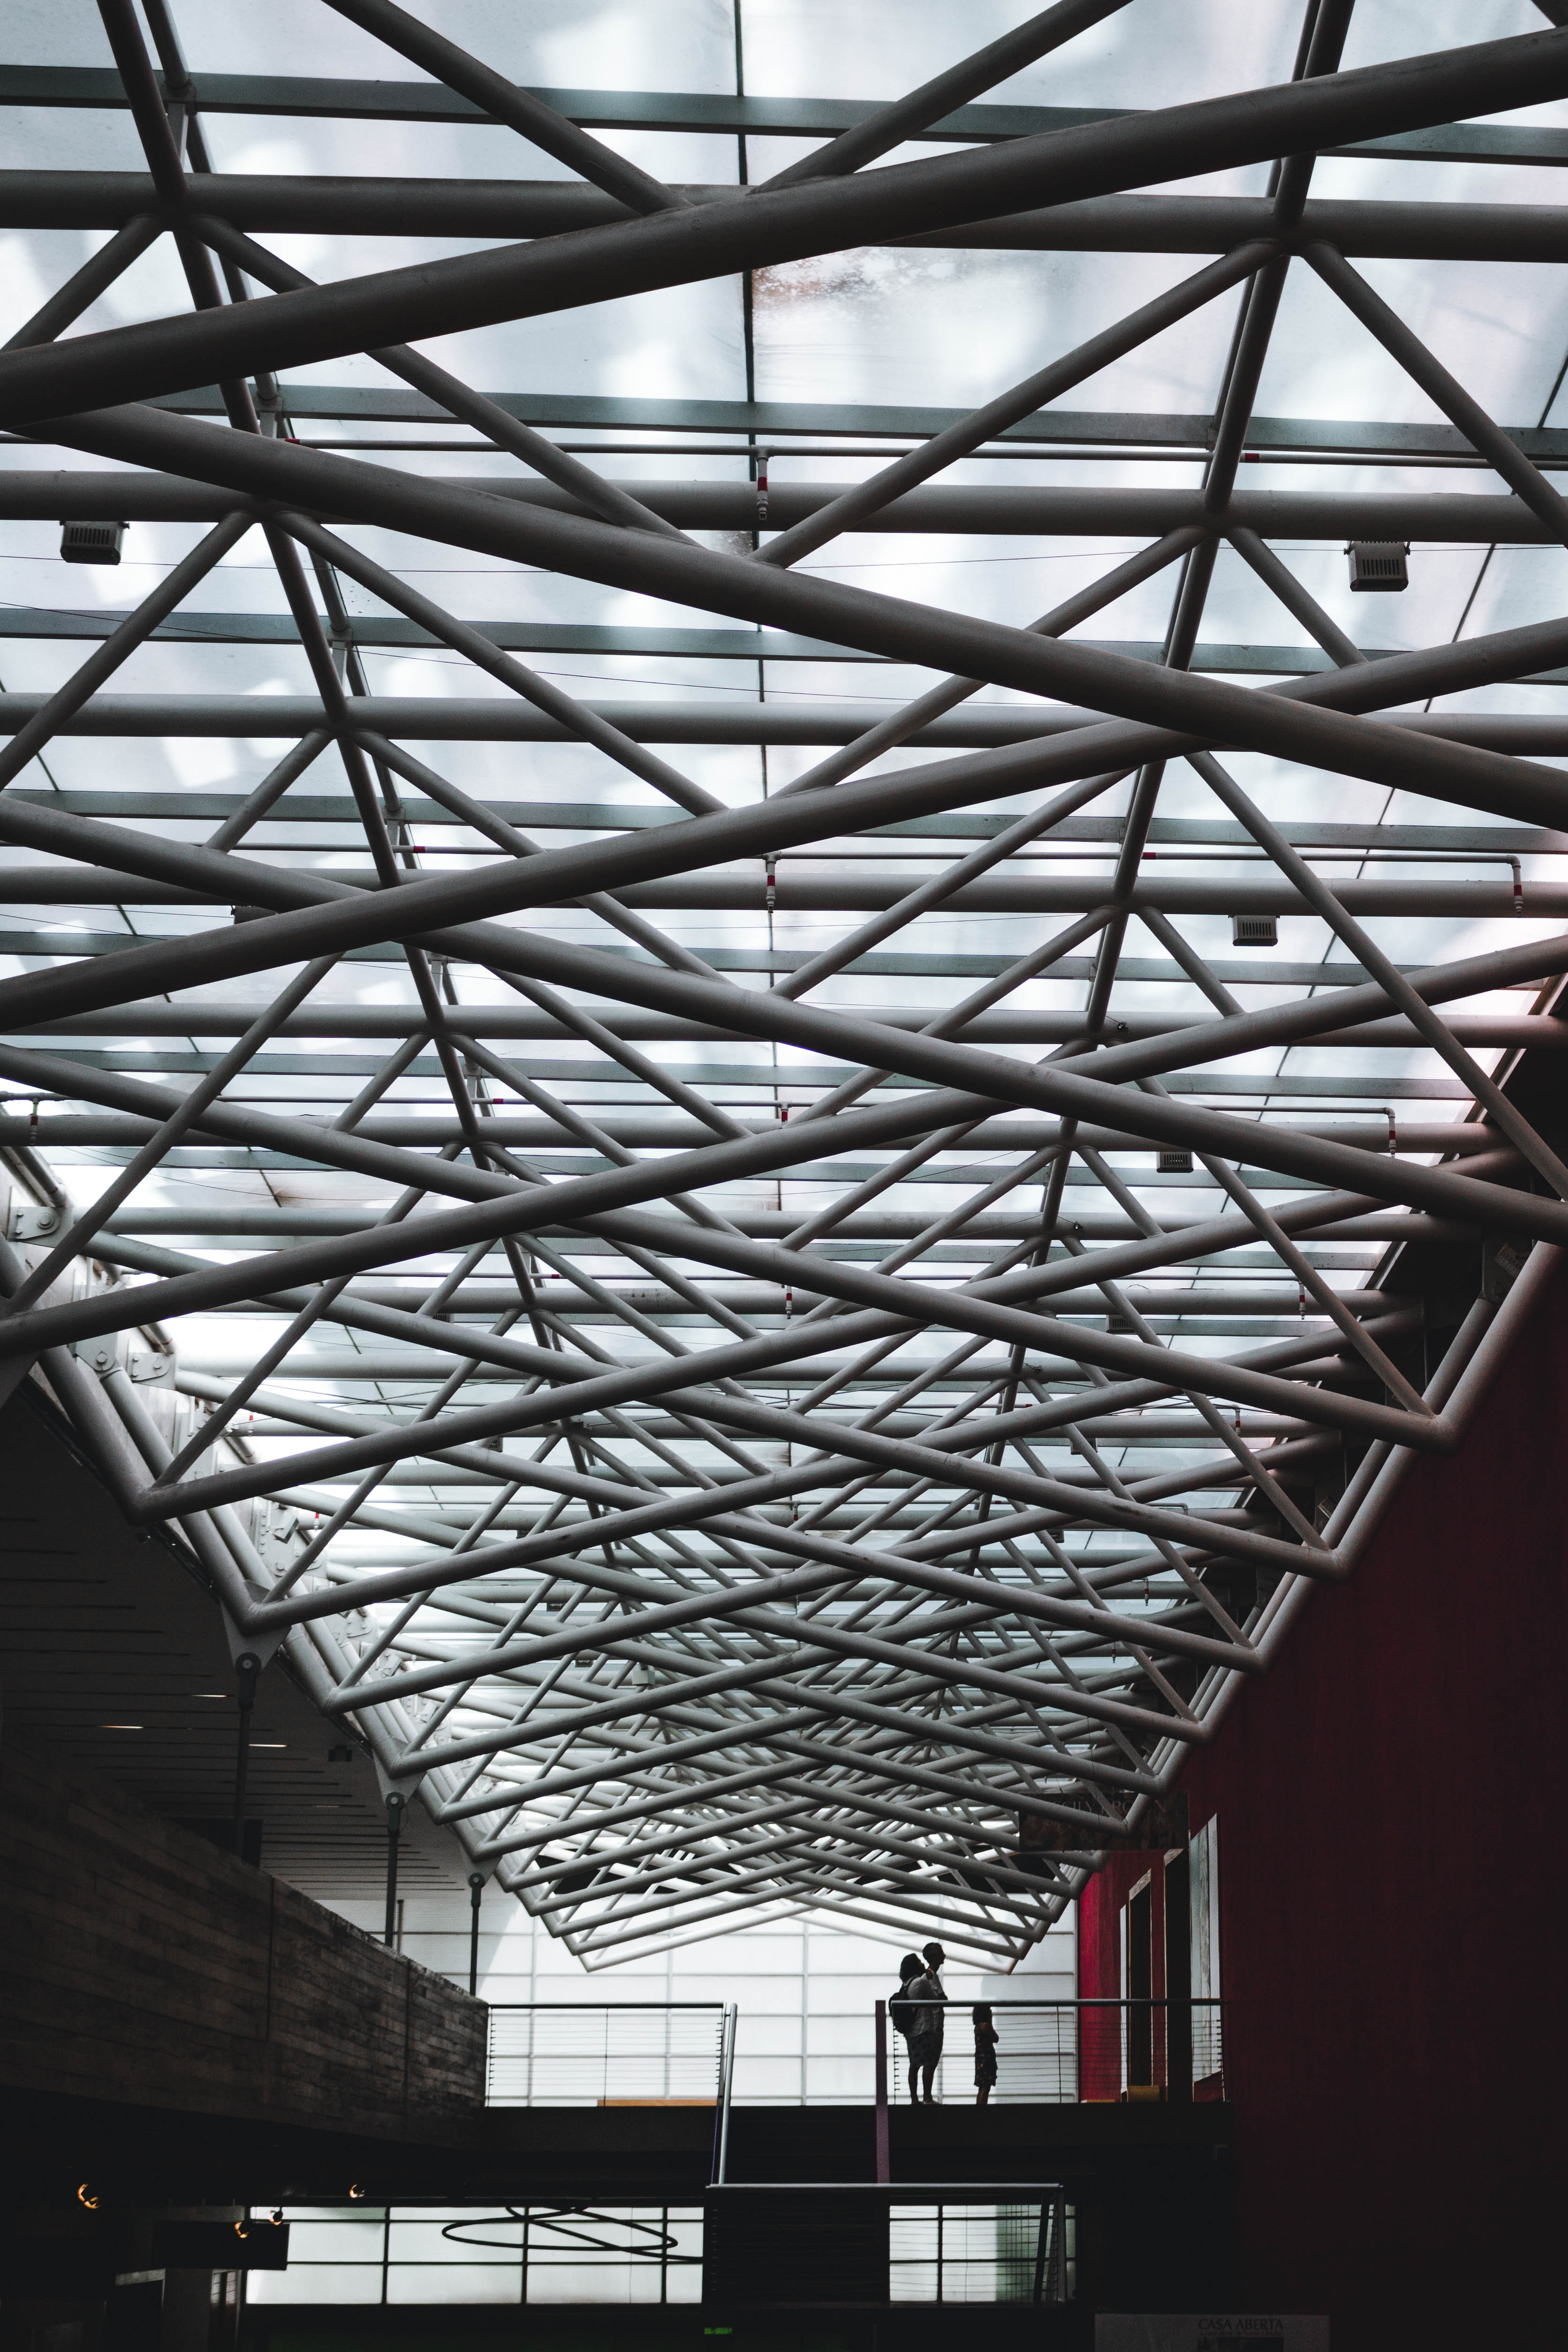
daylighting, architecture, roof, ceiling, building, iron, line, metal, sky, steel, window, symmetry, beam